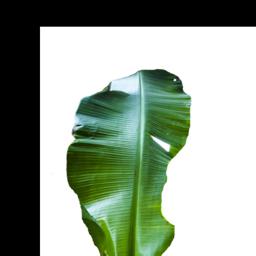
Label: BHIMKOL